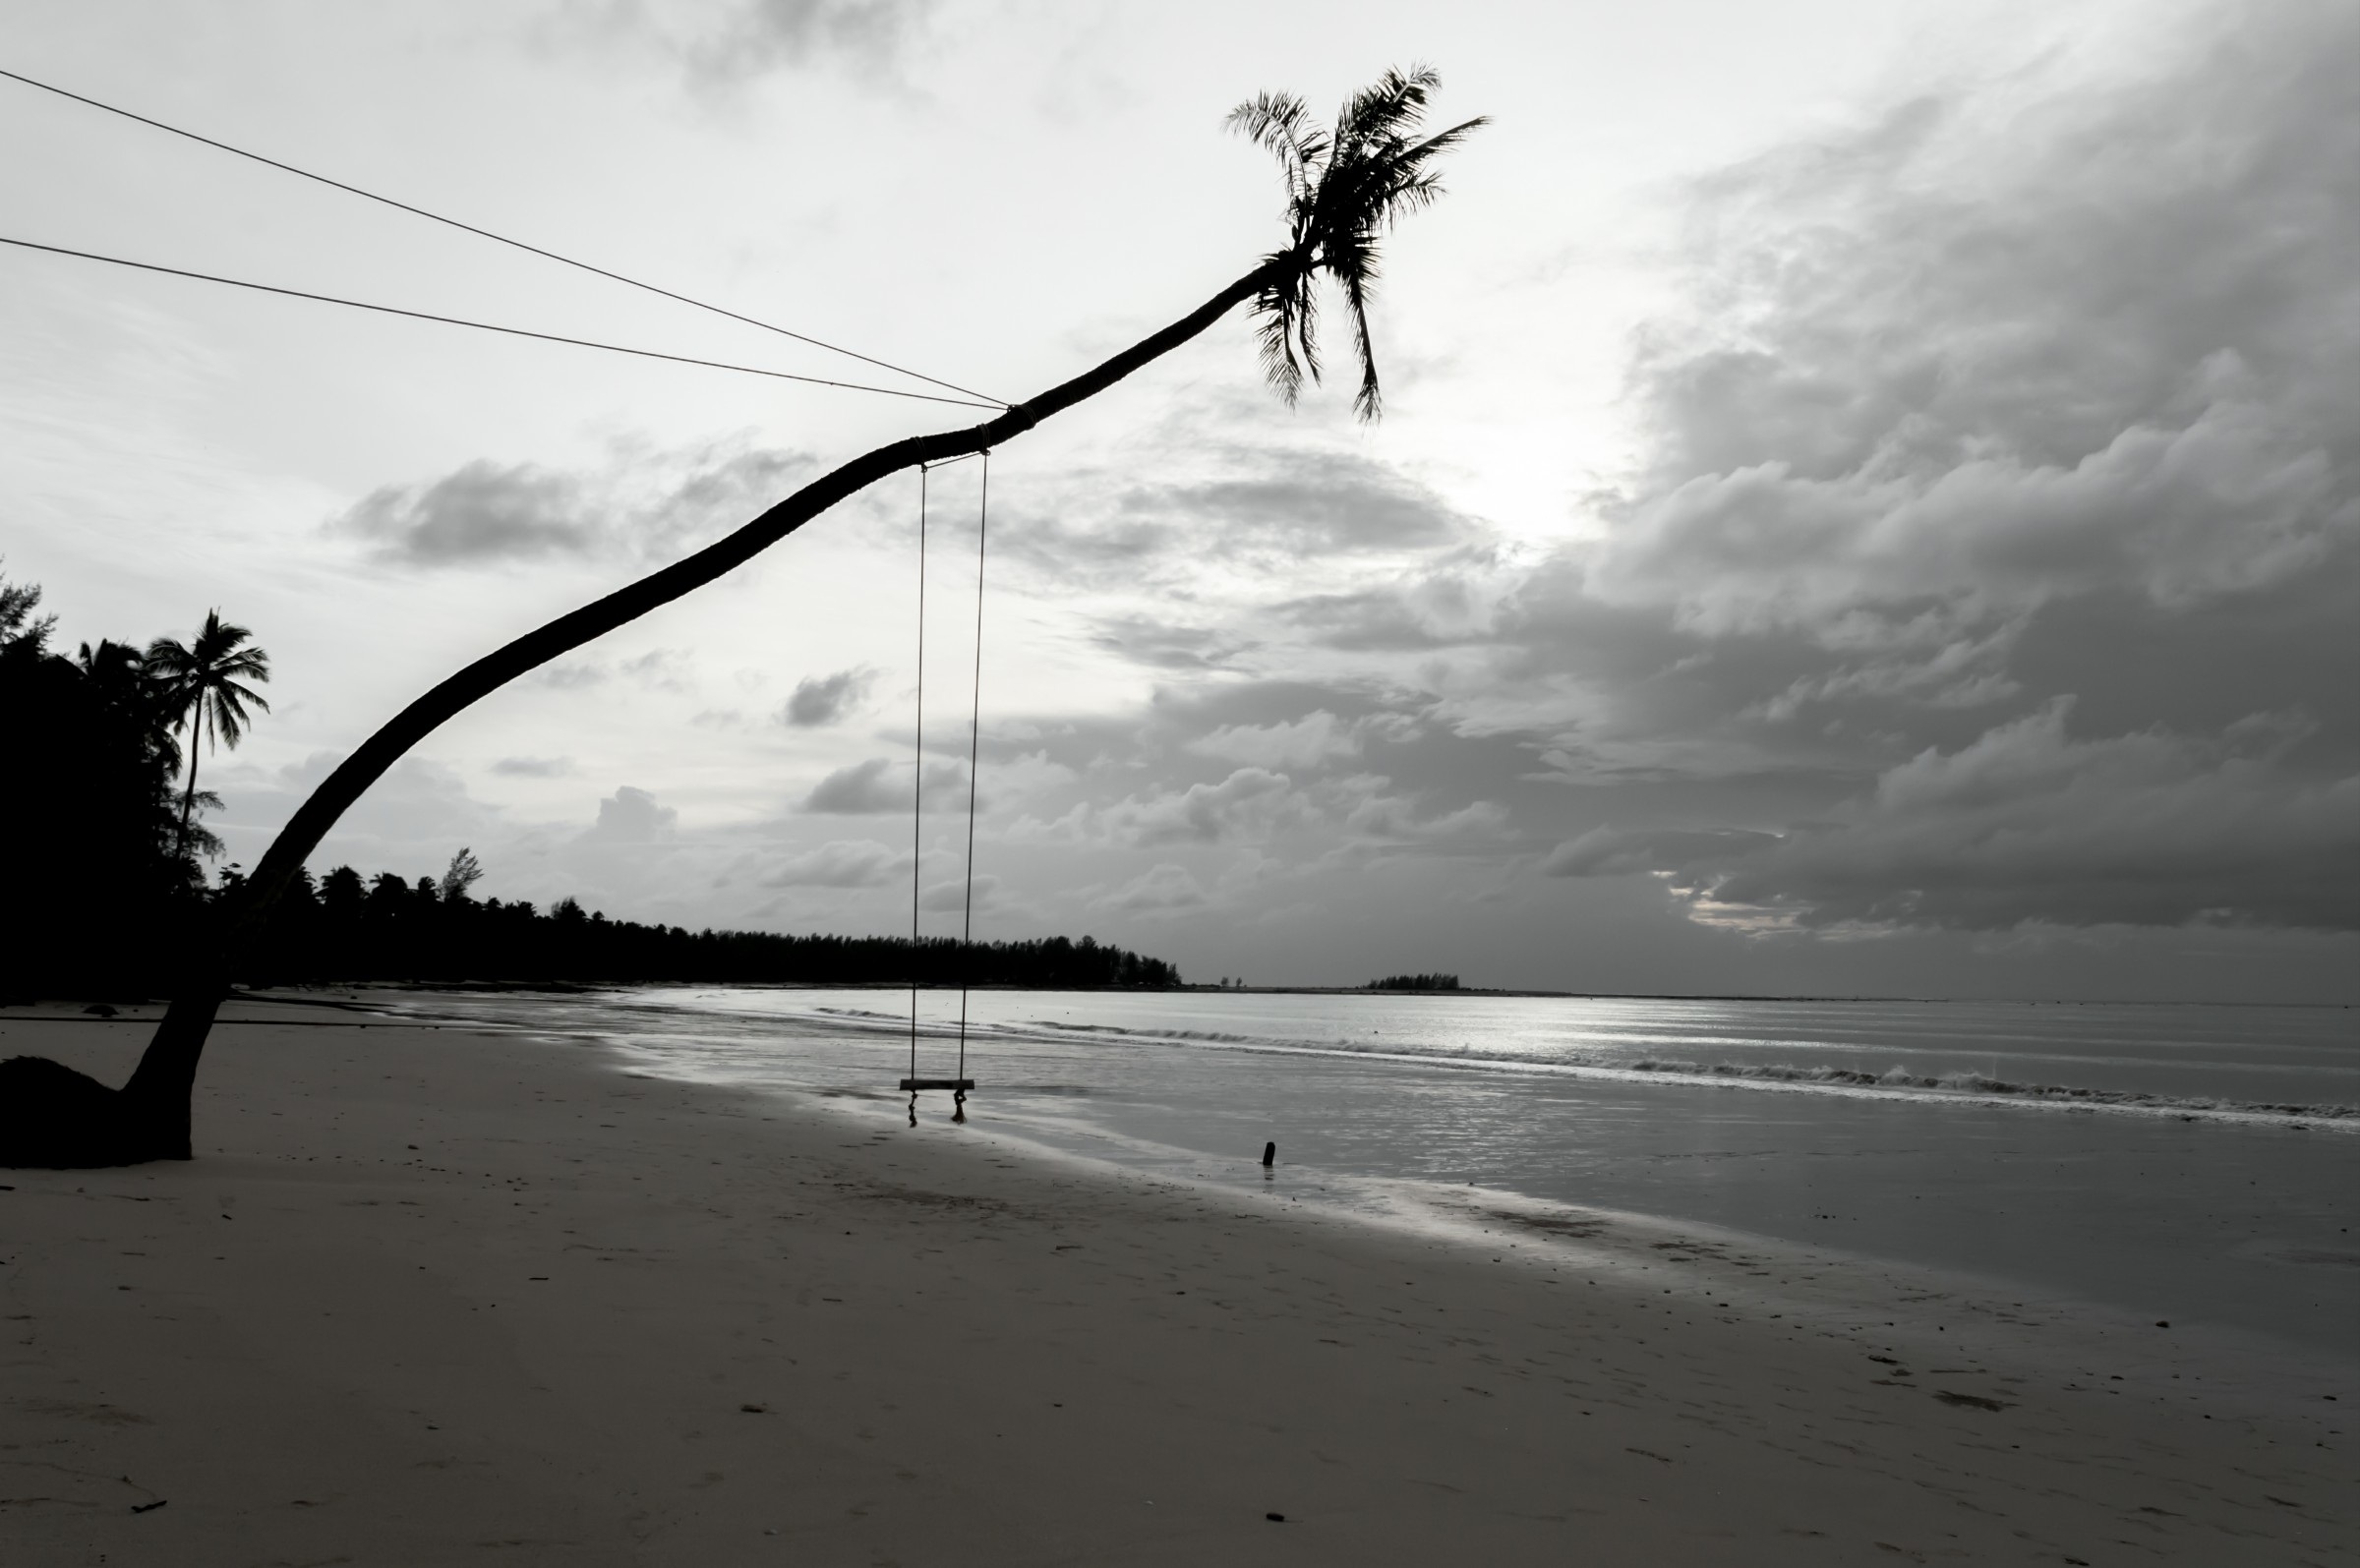
beach, sea, coast, water, nature, outdoor, sand, ocean, horizon, cloud, black and white, sky, sunlight, morning, shore, wave, wind, seaside, dusk, tower, peace, bay, monochrome, tourism, thailand, body of water, blue sky, tour, holidays, bright, in the sand, the island, spectacular, pleasant, monochrome photography